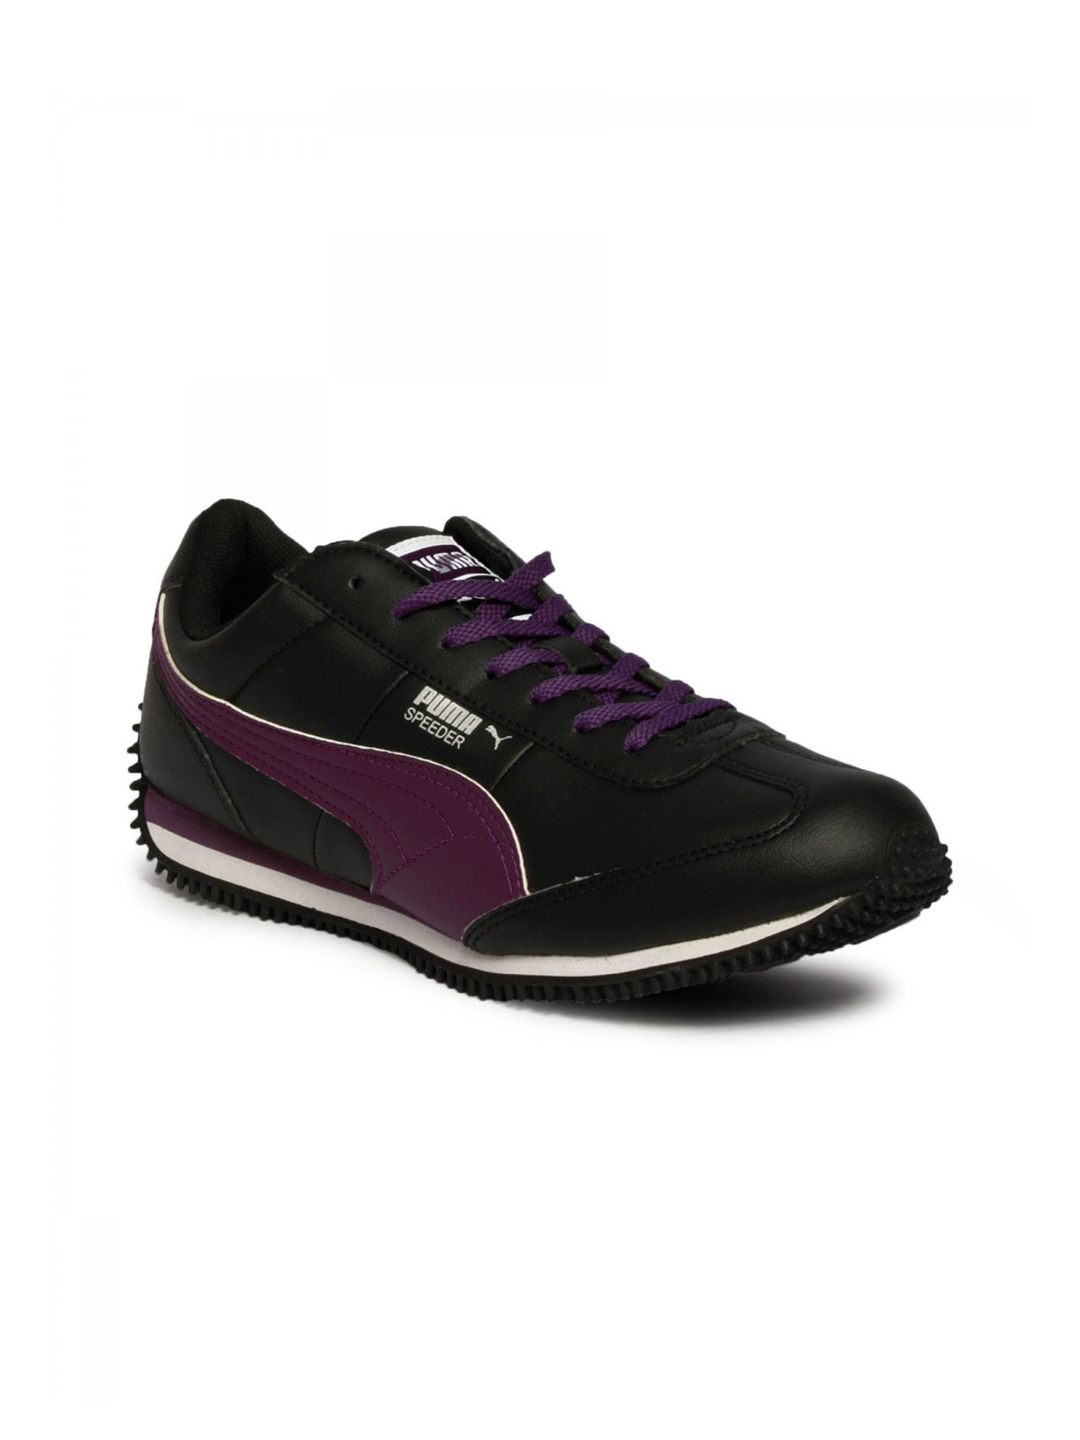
Puma Women Speeder Wn's Black Sports Shoes
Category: Footwear / Shoes / Sports Shoes
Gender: Women
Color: Black
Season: Fall 2011
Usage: Sports